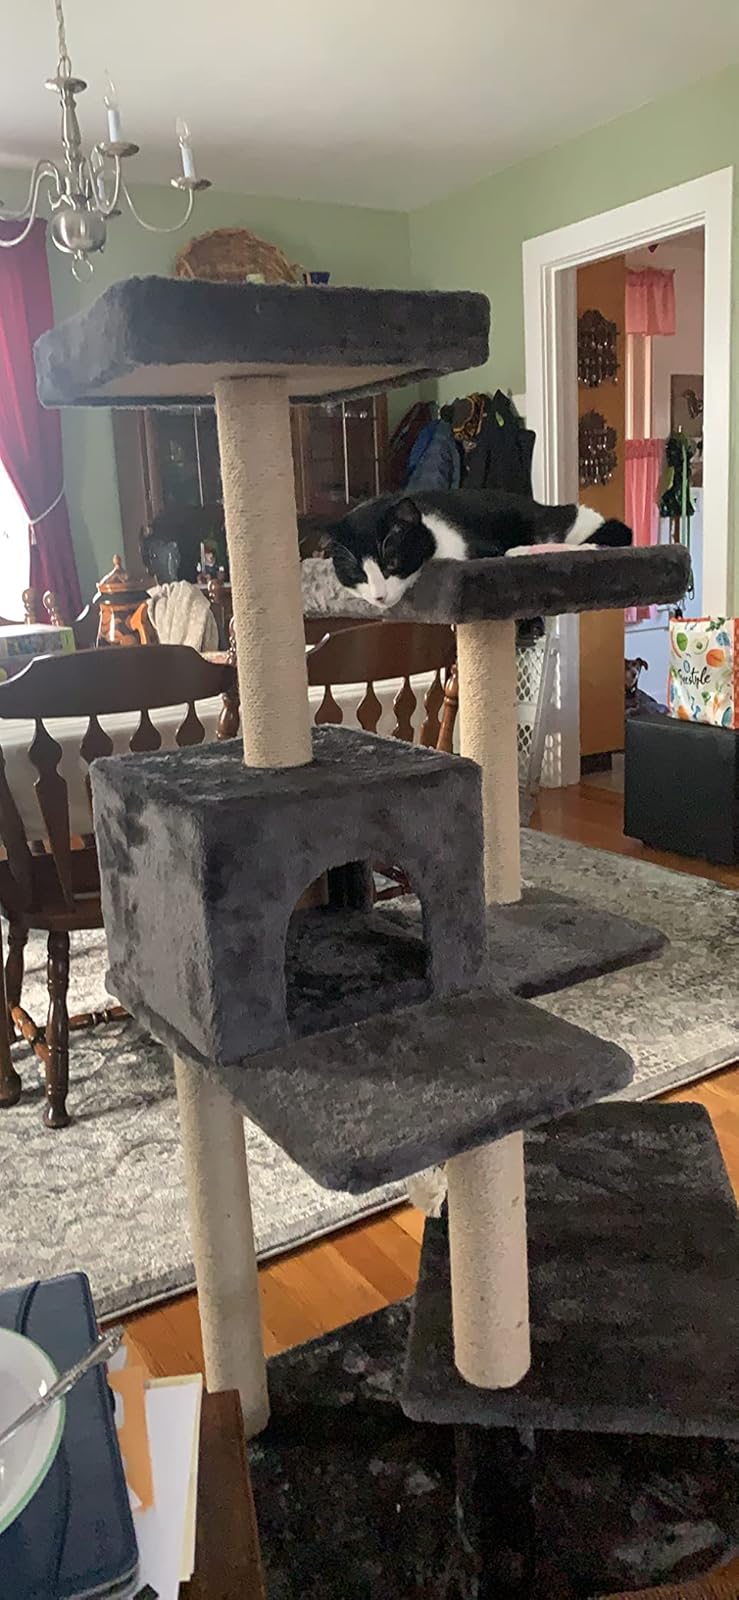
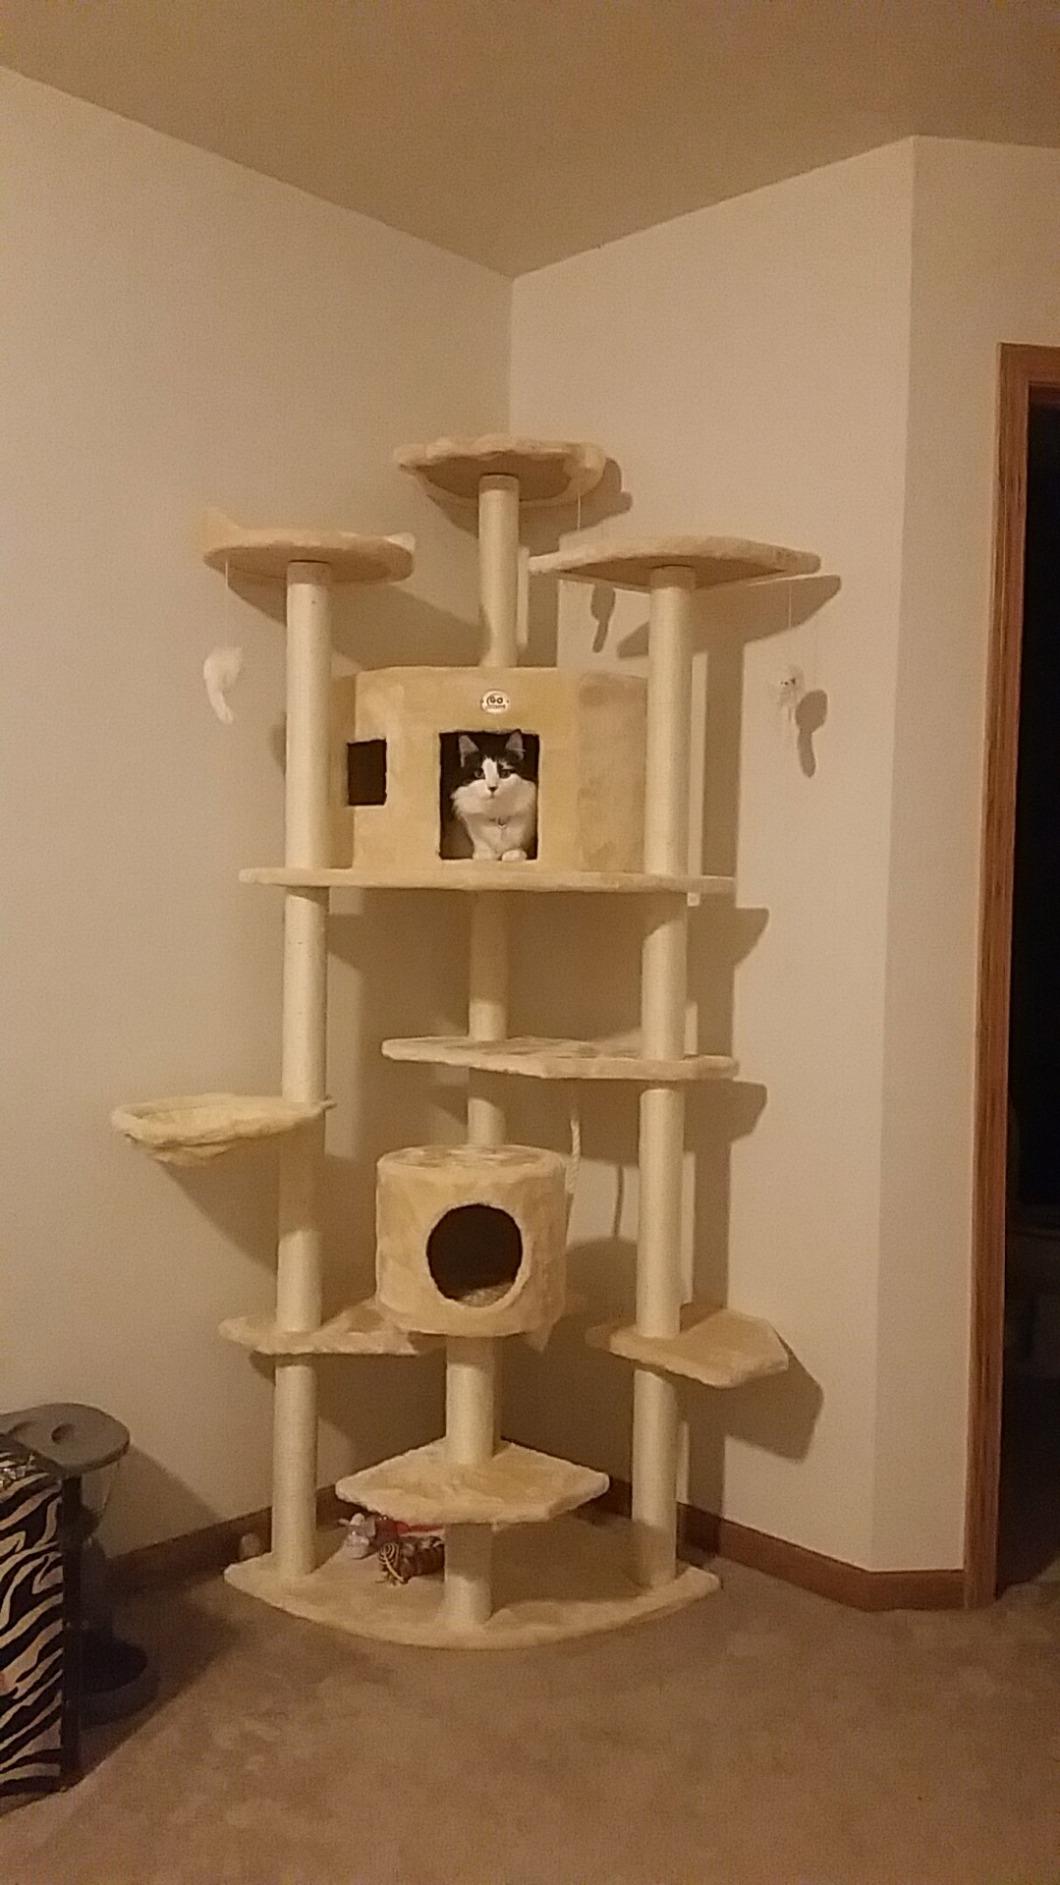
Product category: items_cat tree
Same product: no